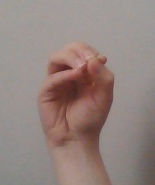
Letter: ha